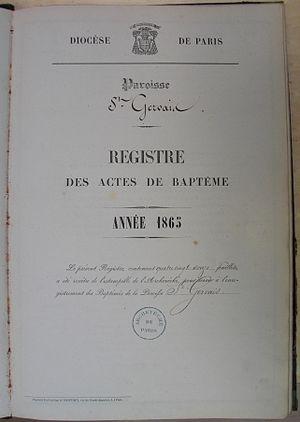
Photo de la première page du registre des baptêmes de 1865 de l'église Saint-Gervais de Paris, Archives diocésaines de Paris
Un registre paroissial, aussi appelé registre de catholicité ou registre BMS, est un livre dans lequel sont enregistrés les actes des baptêmes, mariages et sépultures effectués dans une paroisse.
Les registres paroissiaux et d'état civil à Paris sont les documents qui contiennent les actes permettant d'établir la filiation des personnes nées, baptisées, mariées, décédées et inhumées à Paris, dans ses limites administratives qui ont évolué au cours du temps. La capitale disposait depuis au moins le XVIᵉ siècle d’un nombre extrêmement important de registres paroissiaux, du fait de sa taille et du nombre très élevé de paroisses.